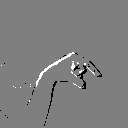
ASL letter: q